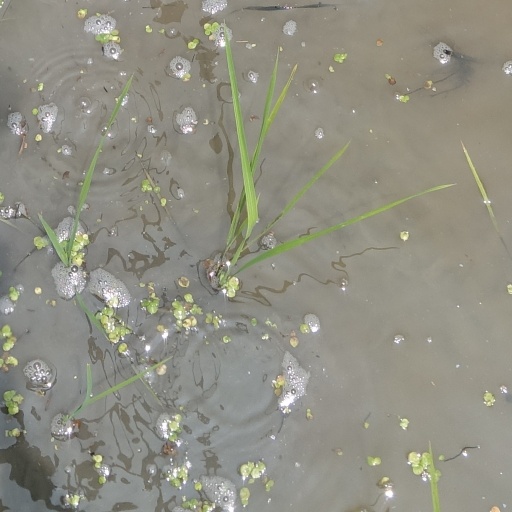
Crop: rice